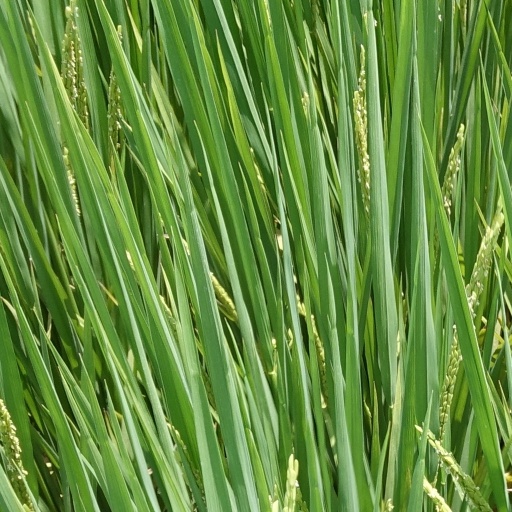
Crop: rice